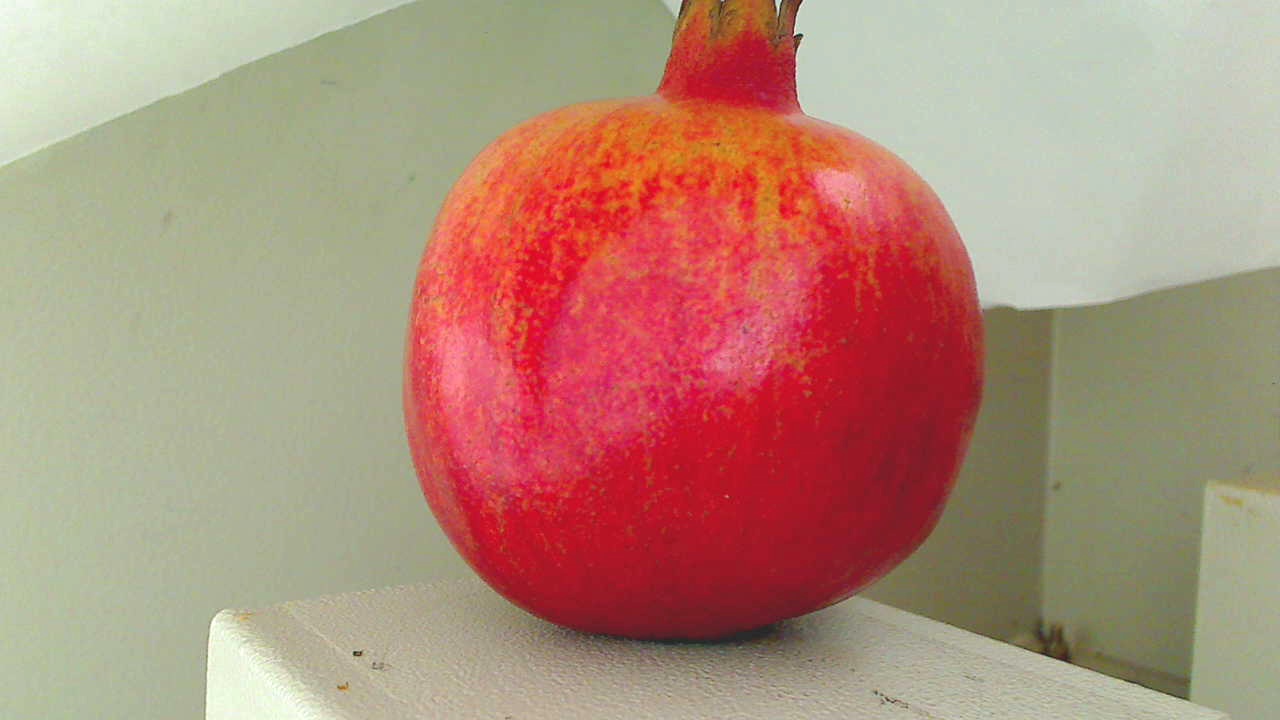
Grade: grade-1
Quality: quality-4